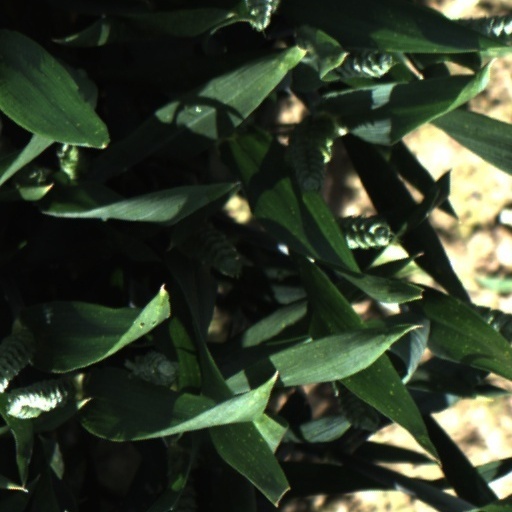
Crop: wheat